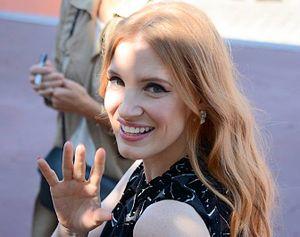
Jessica Chastain au festival de Cannes
The Disappearance of Eleanor Rigby est un film américain de Ned Benson. The Disappearance of Eleanor Rigby est le titre collectif de trois longs-métrages : Him, Her et Them, écrits et réalisés par Benson. Les deux premiers ont été projetés au Festival international du film de Toronto en 2013 comme « work in progress », alors que le troisième est présenté dans la sélection Un certain regard au Festival de Cannes en 2014. Version montée à partir de Him et Her, Them sort aux États-Unis le 12 septembre 2014, tandis que Him et Her sortent ensemble comme un double long-métrage le 10 octobre 2014 dans certaines salles de cinéma d'art et essai.